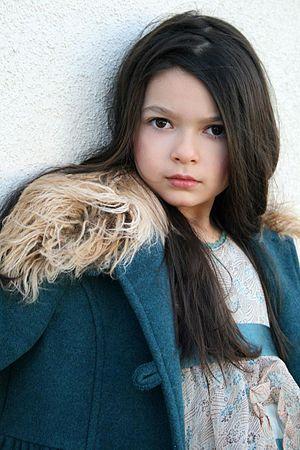
American Horror Story: Asylum est la deuxième saison de la série télévisée d'anthologie horrifique américaine American Horror Story, créée et produite par Ryan Murphy et Brad Falchuk et diffusée du 17 octobre 2012 au 23 janvier 2013 sur la chaîne FX. Cette saison marque un éloignement total de la première saison de la série, présentant de nouveaux personnages et une nouvelle intrigue.